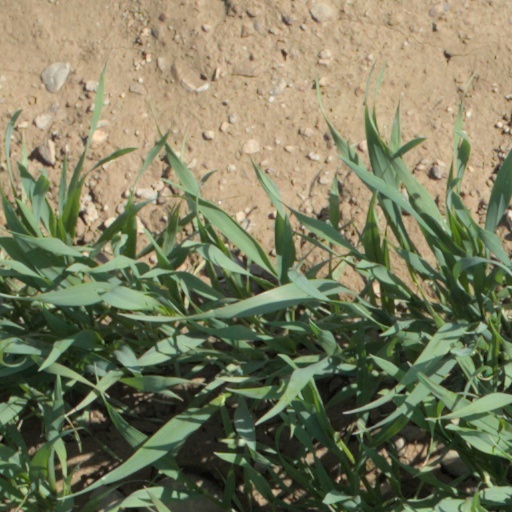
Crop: wheat